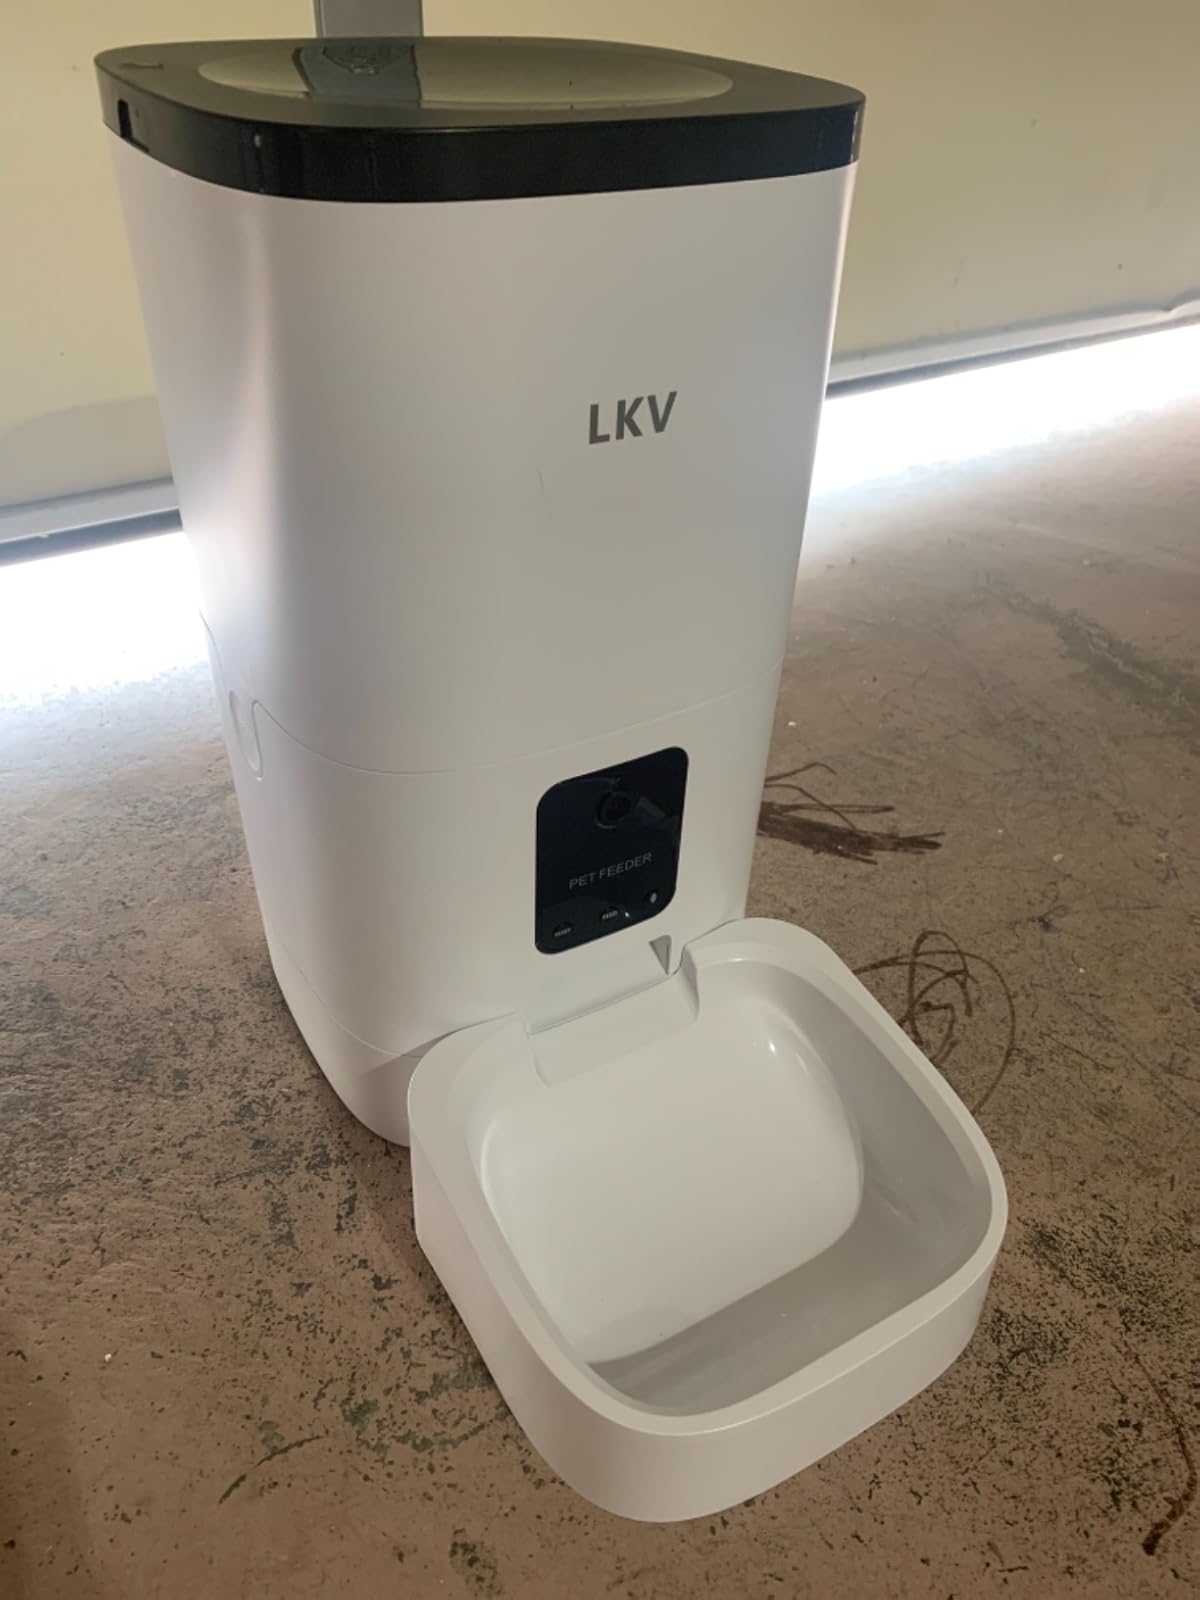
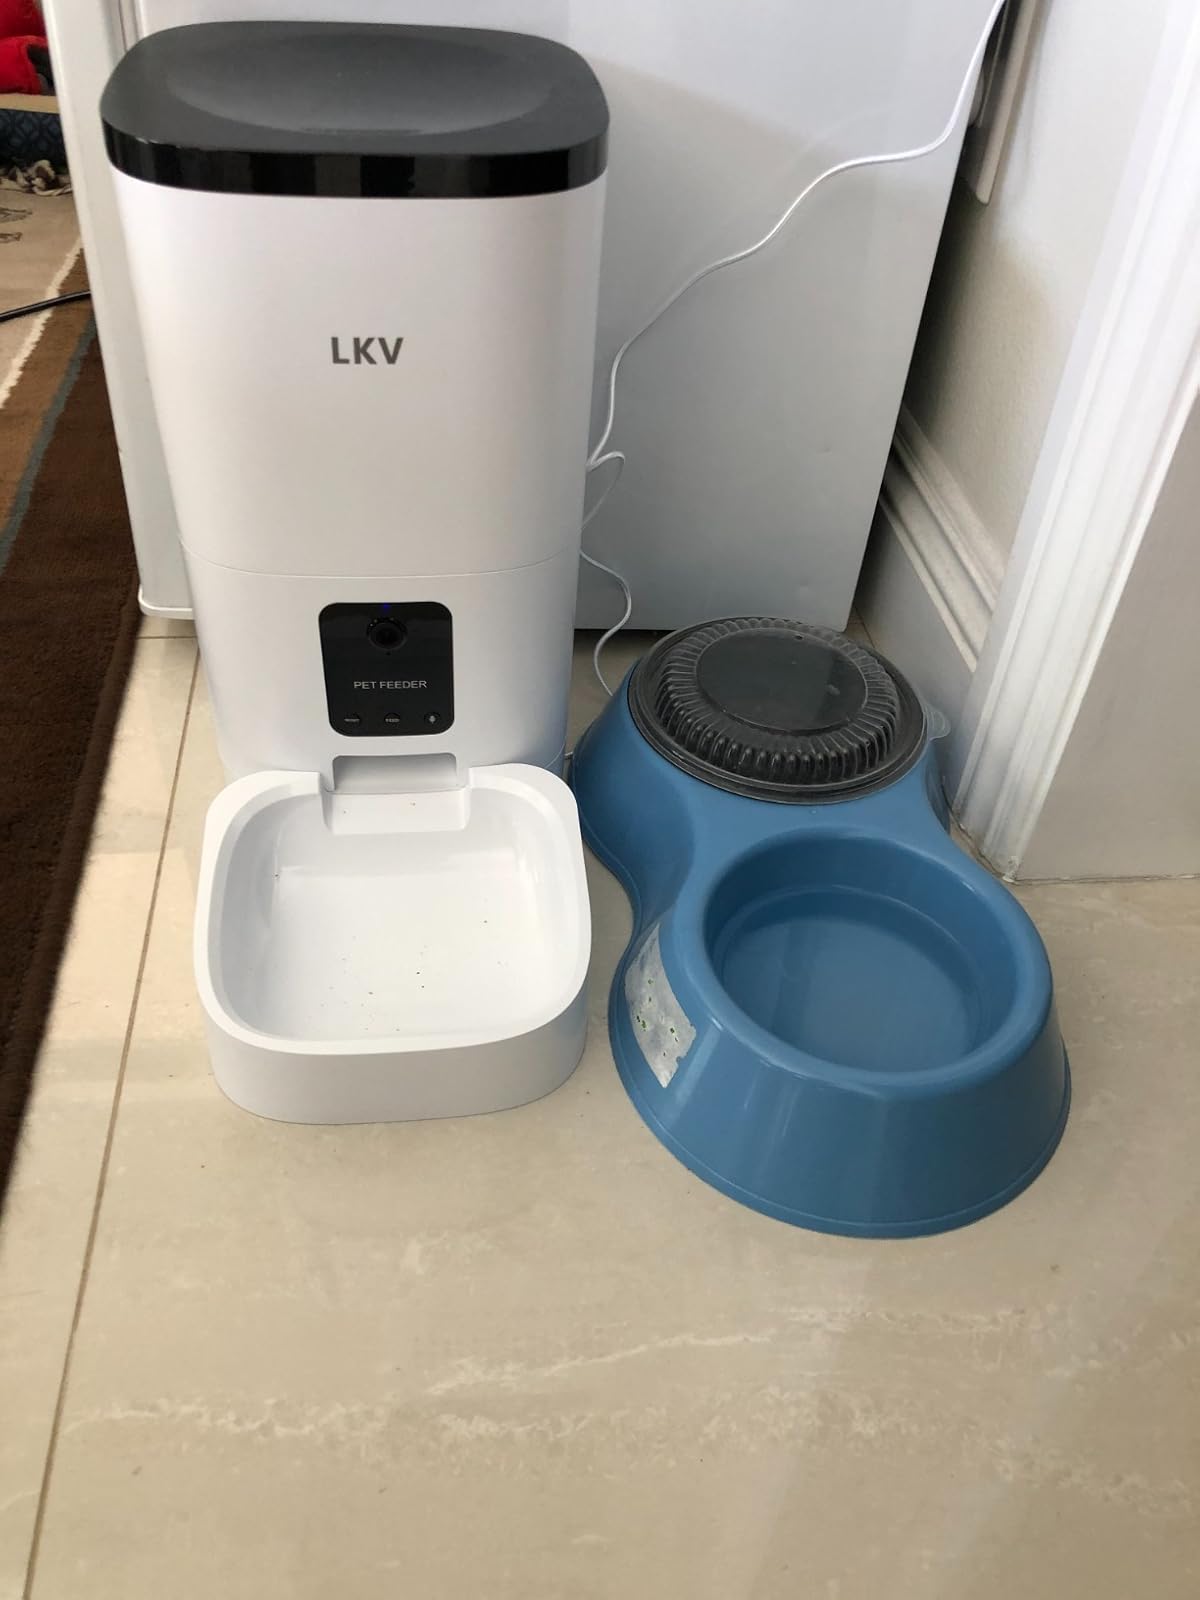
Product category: items_feeder
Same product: yes